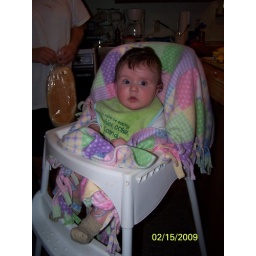
first time in the big boy high chair at Grandma's!